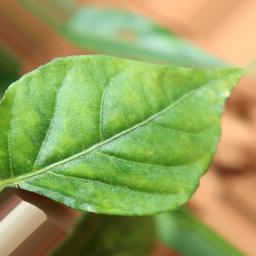
Label: healthy